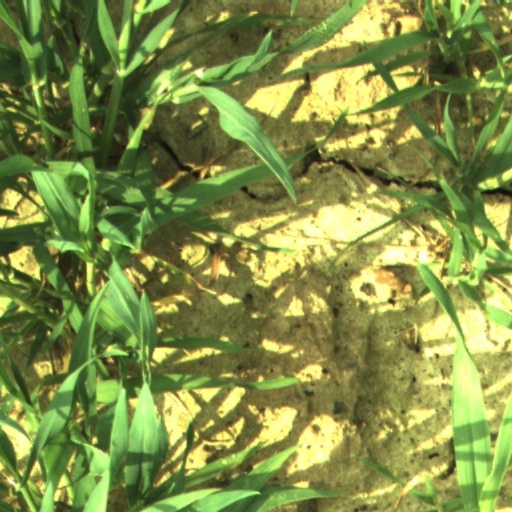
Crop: wheat